The Play of Everyman

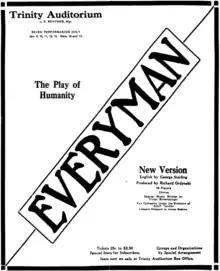
1917 Jan 5 "Los Angeles Evening Express" ad for world premiere of "The Play of Everyman" by George Sterling

For weeks before the show's opening, publicists for "The Play of Everyman" saturated southern Californians with stories about the drama. Publicity about its music, actors, costume designer, and producer-director Ordynski appeared in newspapers from large to tiny. The cast and crew appeared on radio shows, club meetings, schools, and churches. Even Sterling did his part: "I'm helping out all I can to advertise the play. I spoke on it yesterday at the Friday Morning Club, am to address some men's uplift club this noon, and talk to a high-school bunch on Tuesday. New job for me! I hate it, but it seems to be the square thing to do. Ordynski and the others aren't sparing themselves."